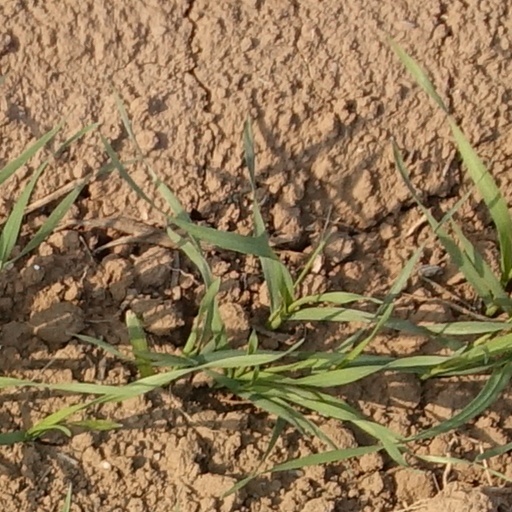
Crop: wheat